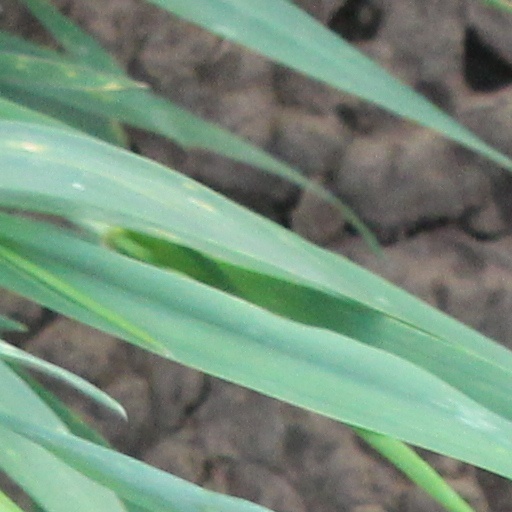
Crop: wheat